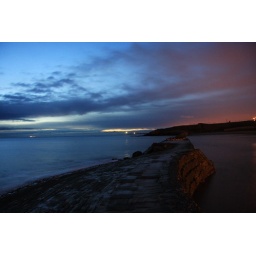
The orange light is coming from the street lights off the road above sometimes light pollution works for the good